Little brown bat

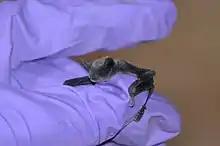
Recently born little brown myotis in maternity colony within Yellowstone National Park

The little brown bat has a promiscuous mating structure, meaning that individual bats of both sexes mate with multiple partners. It is a seasonal breeder, with mating taking place in the fall before the annual hibernation. As a seasonal breeder, males do not produce sperm year-round; instead, spermatogenesis occurs May through August each year. Throughout the spring and summer, males and females roost separately. In the fall, however, individuals of both sexes will congregate in the same roost in a behavior known as "swarming". Like several other bat species, males of this species exhibit homosexual behaviors, with male bats mating indiscriminately with torpid, roosting bats, regardless of sex.